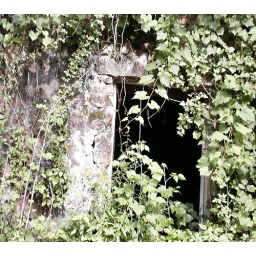
This old stone building covered with vines was an unsettling feature outside the ecologists' summer housing near Baraboo, WI